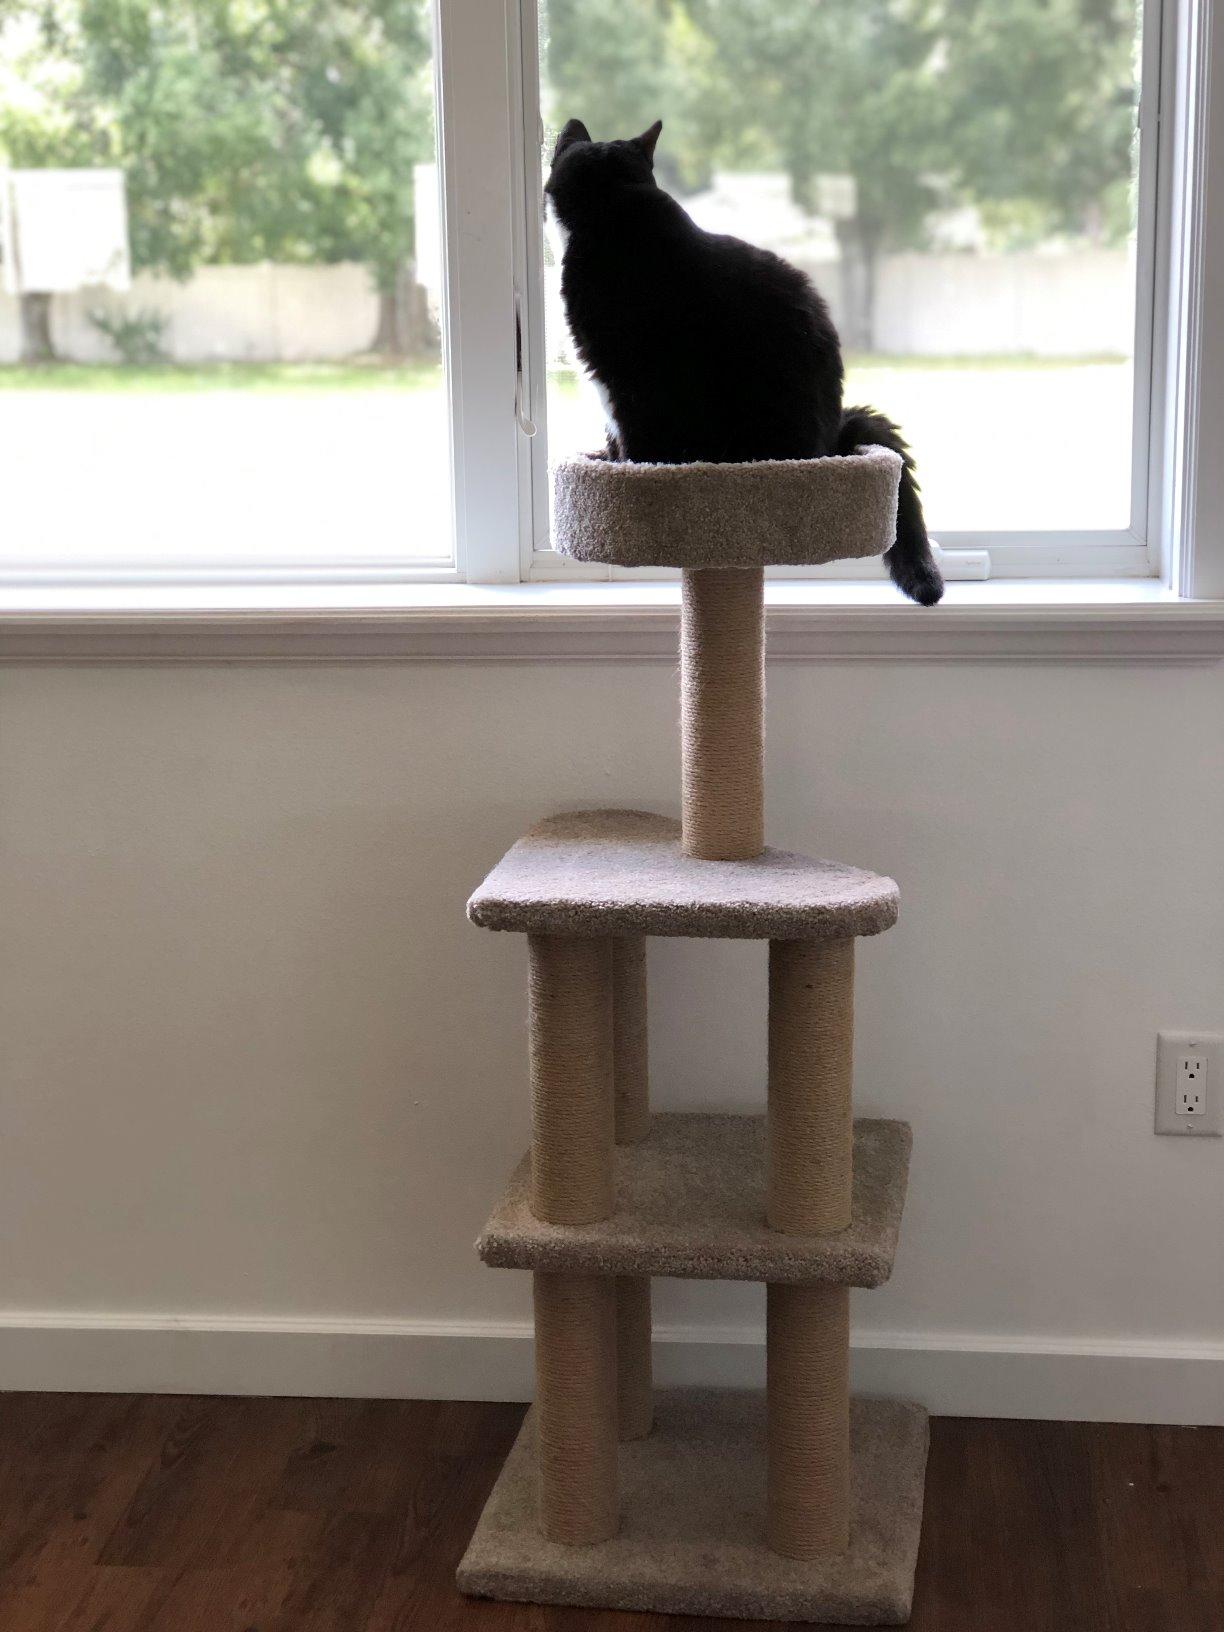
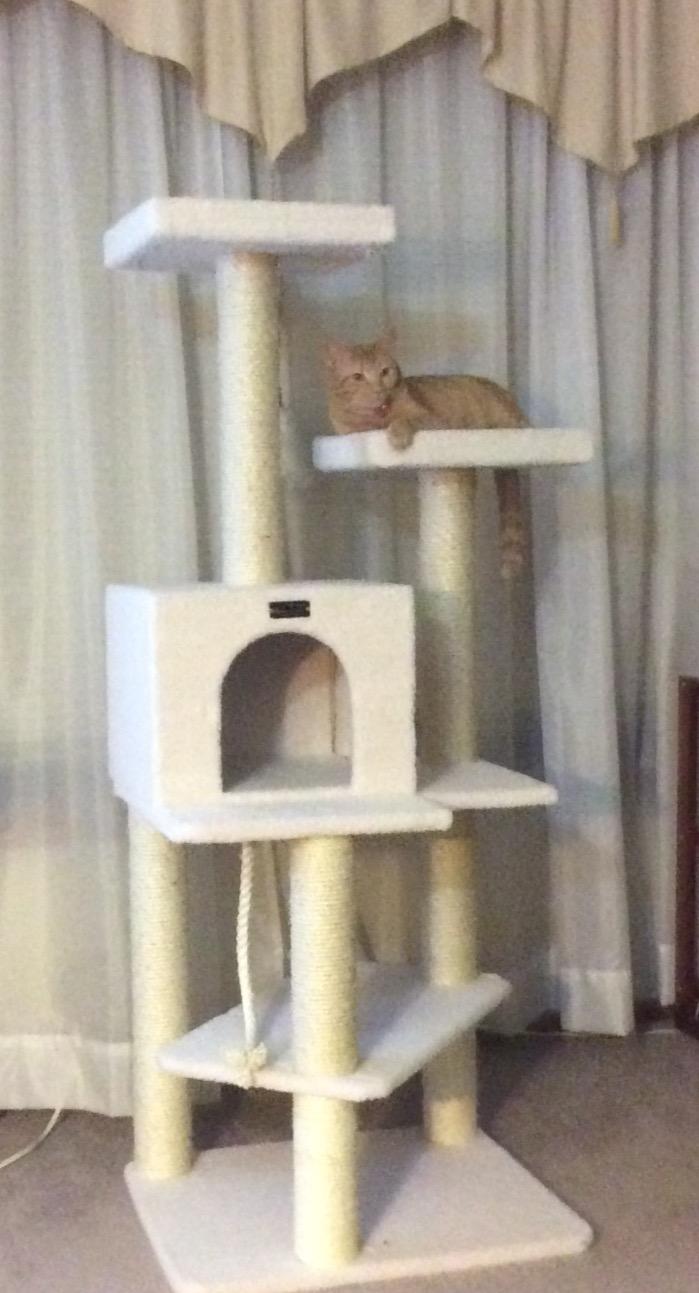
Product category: items_cat tree
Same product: no